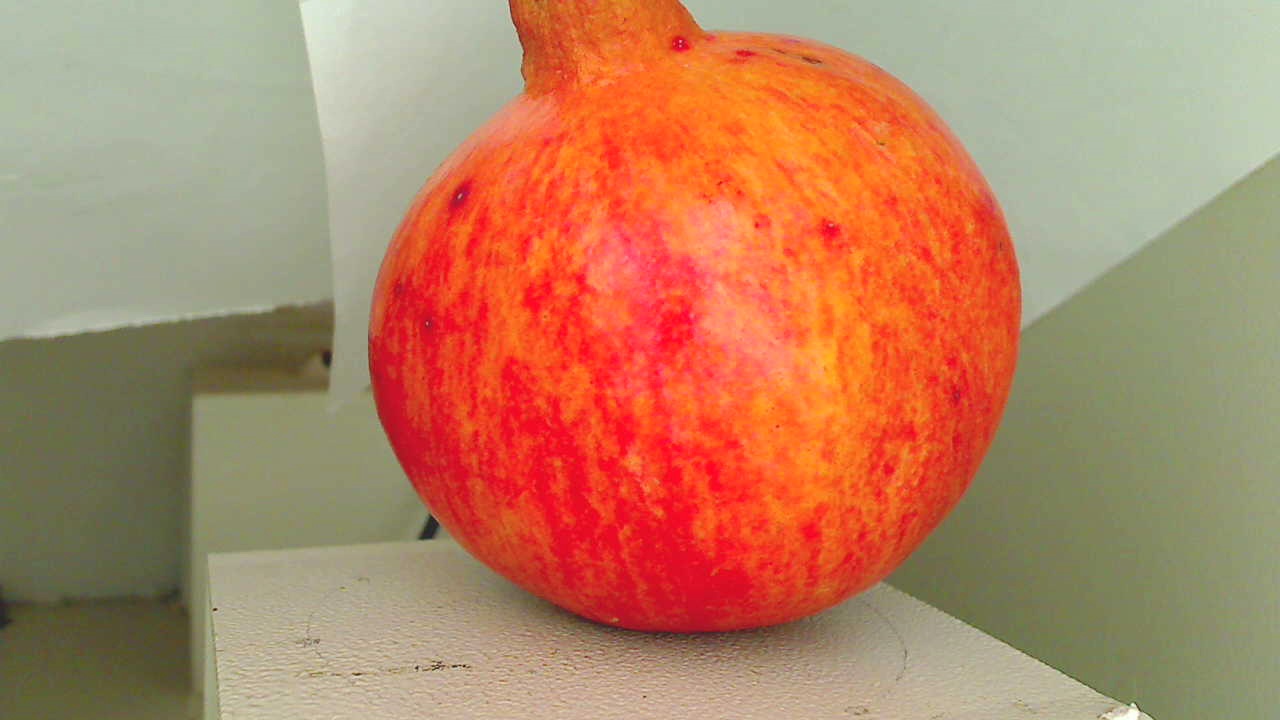
Grade: grade-1
Quality: quality-3